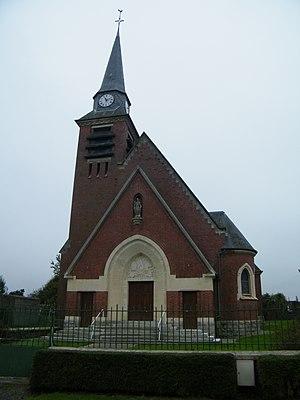
église.